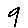
Label: 9